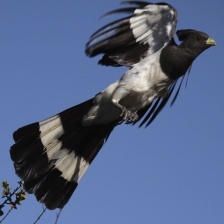
Species: GO AWAY BIRD
Scientific name: CORYTHAIXOIDES CONCOLOR